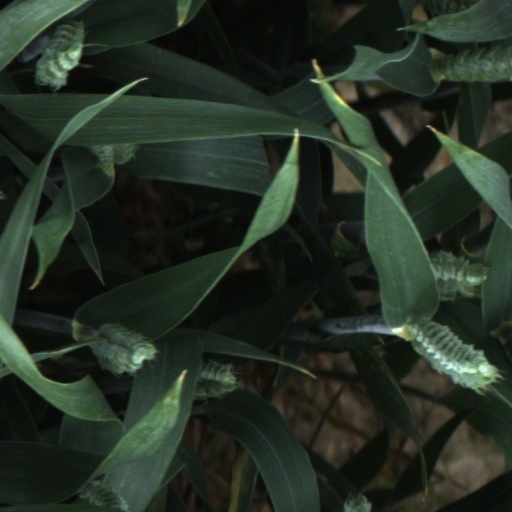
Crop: wheat